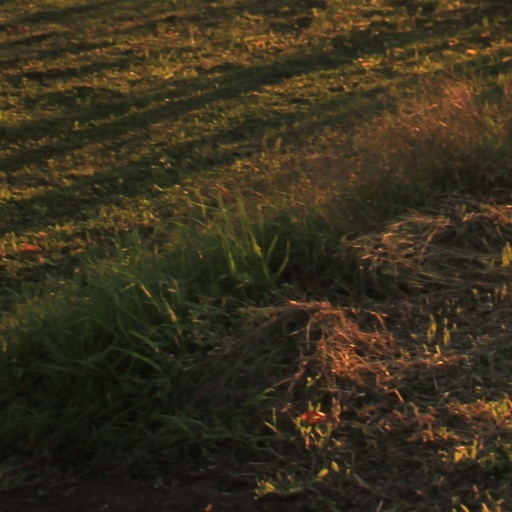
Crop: grape